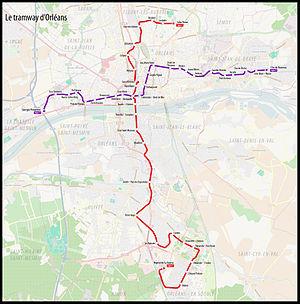
Le tramway d'Orléans est un réseau de transports en commun desservant la ville d'Orléans ainsi que cinq communes de son agglomération, dans le département du Loiret, en région Centre-Val de Loire. Exploité par Keolis Métropole Orléans, il compte actuellement deux lignes, désignées sous les indices A et B. En 2014 le réseau transportait quotidiennement environ 70 000 passagers